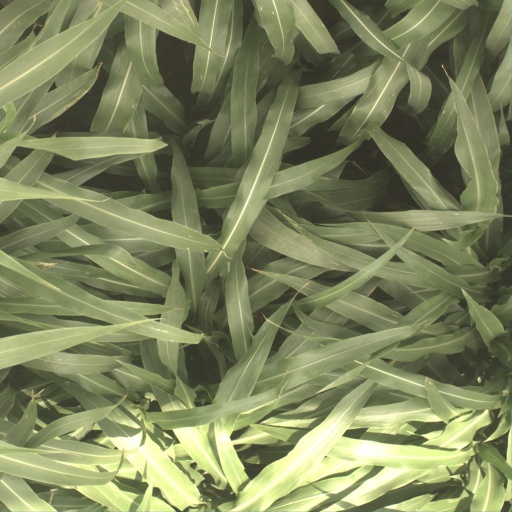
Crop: sorghum